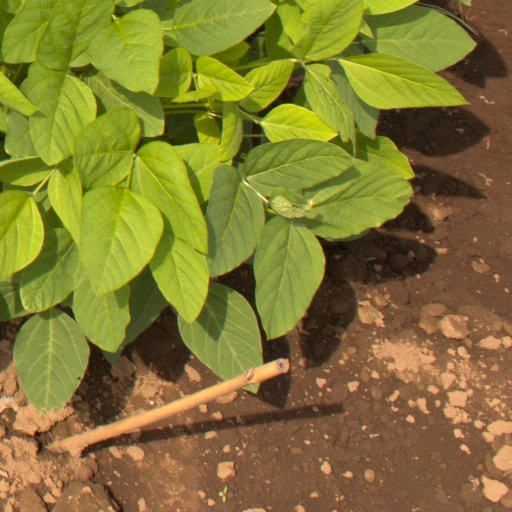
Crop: soybean